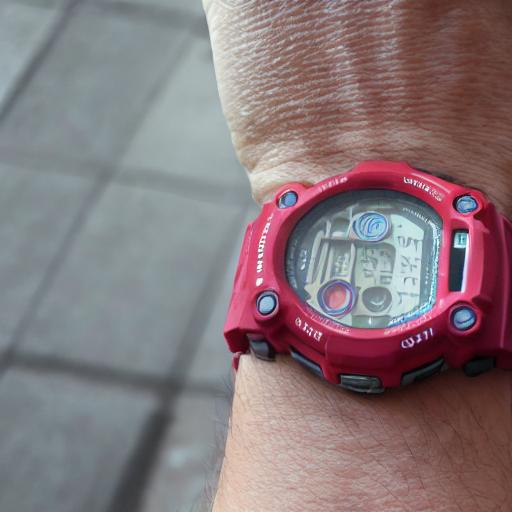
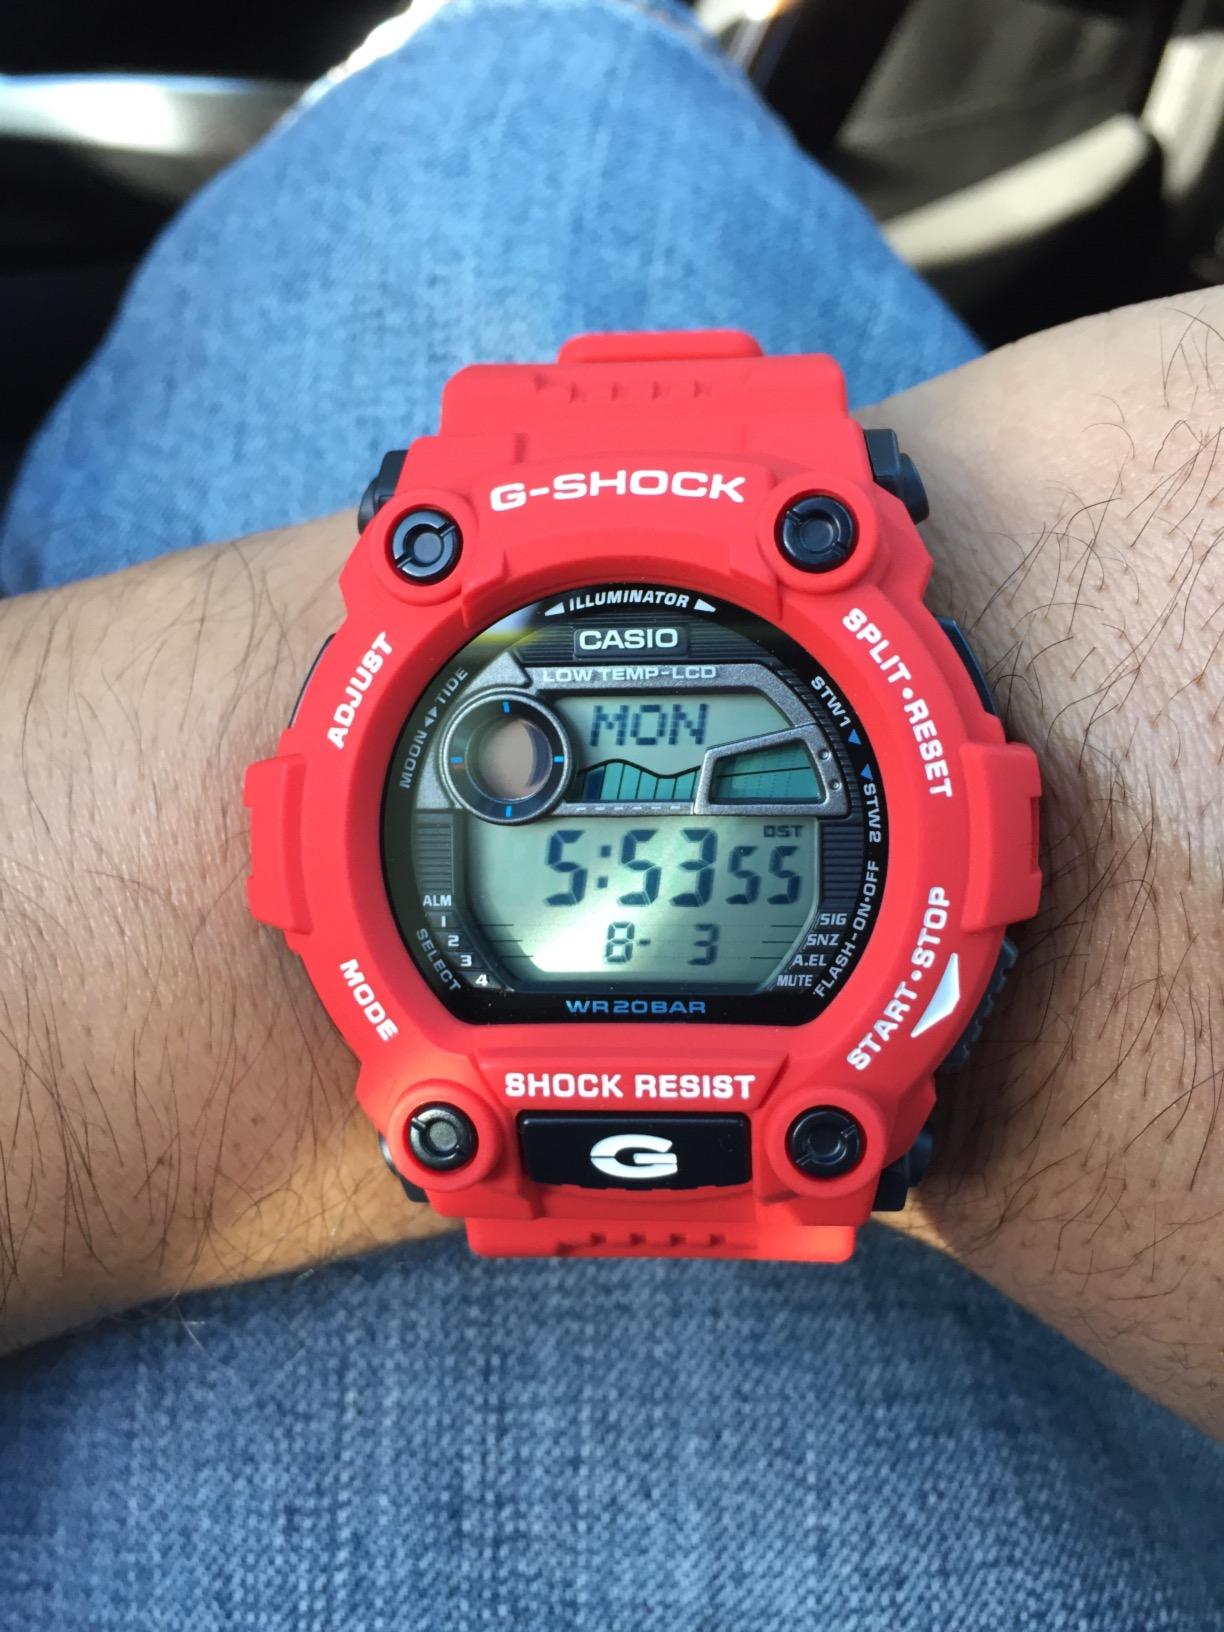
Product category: accessories_watch
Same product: no